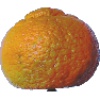
Label: Mandarine 1